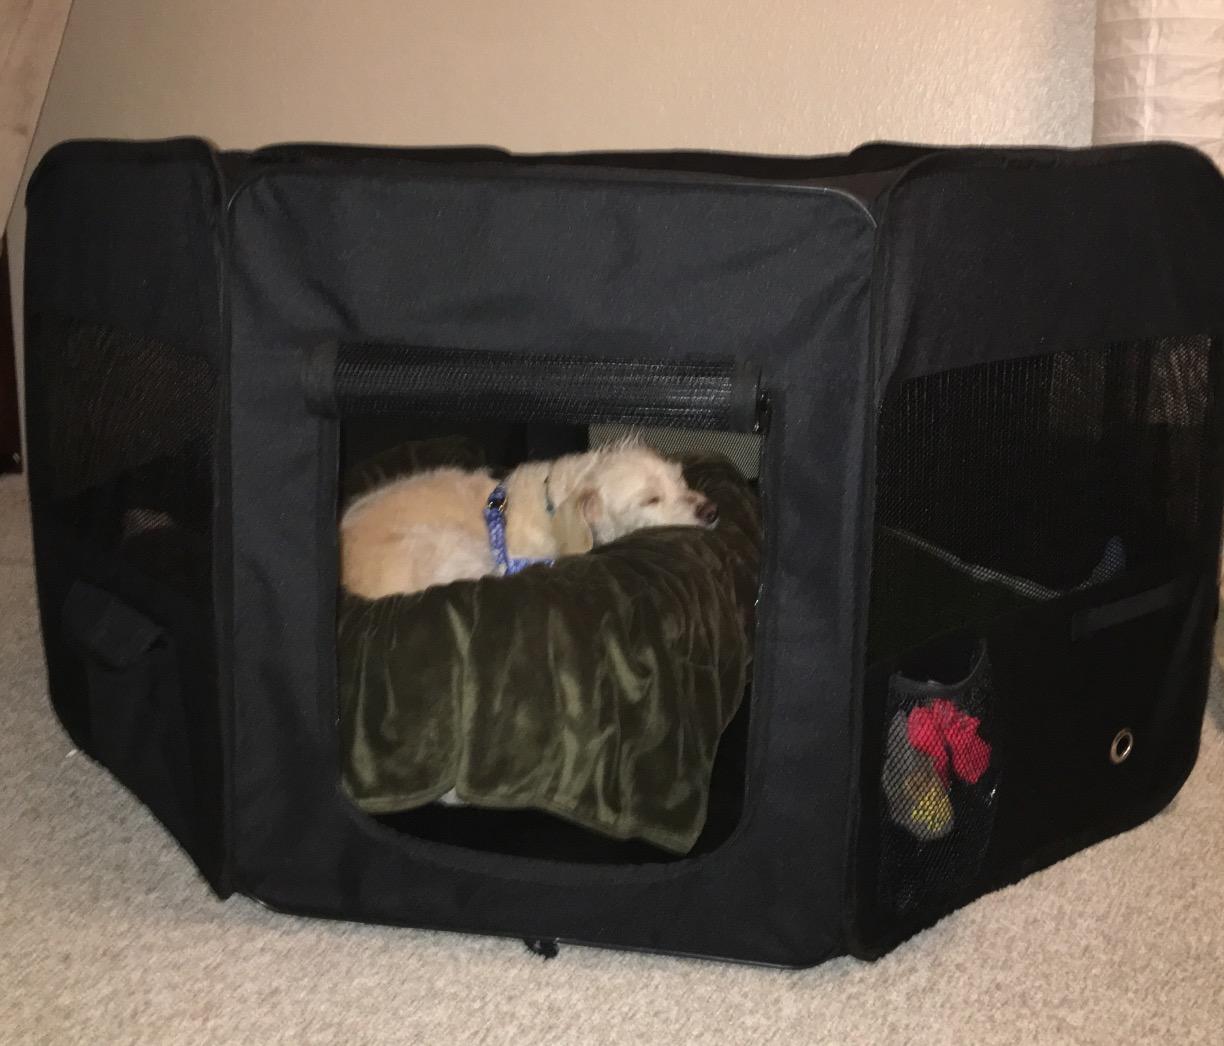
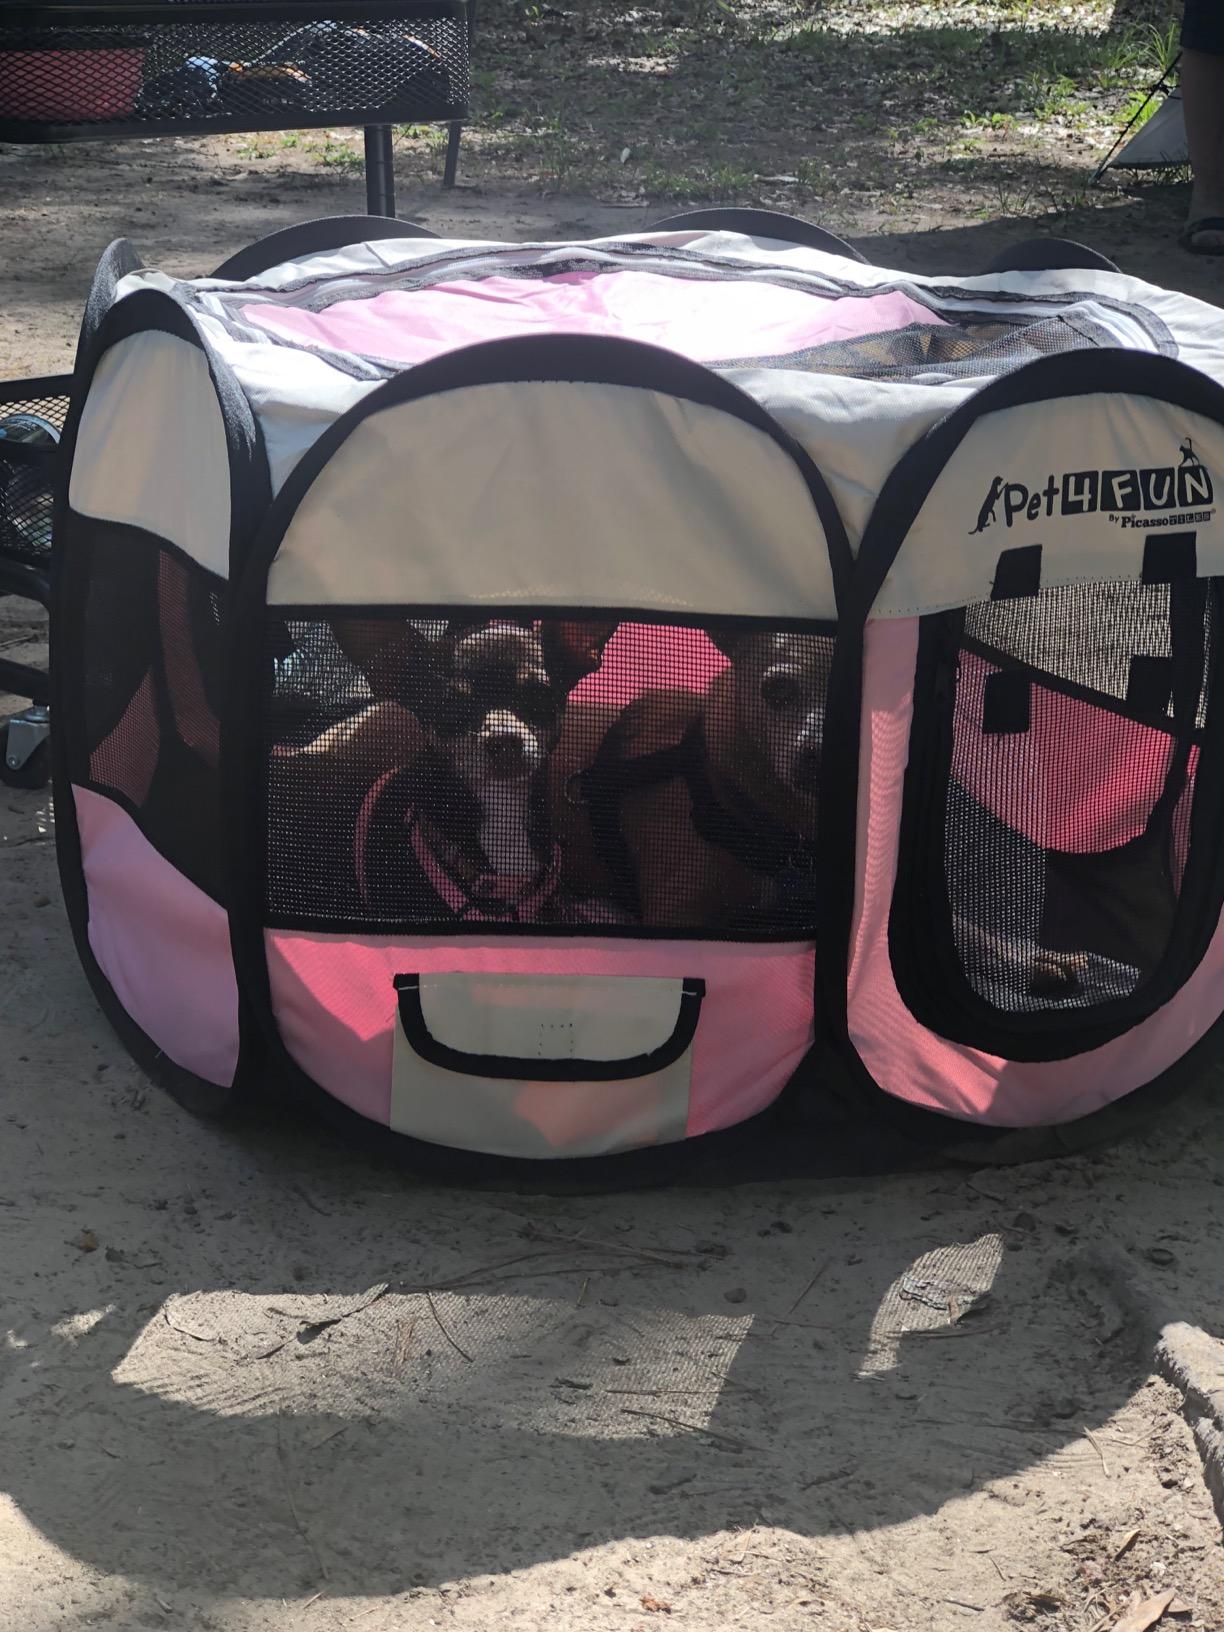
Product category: items_kennel
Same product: no